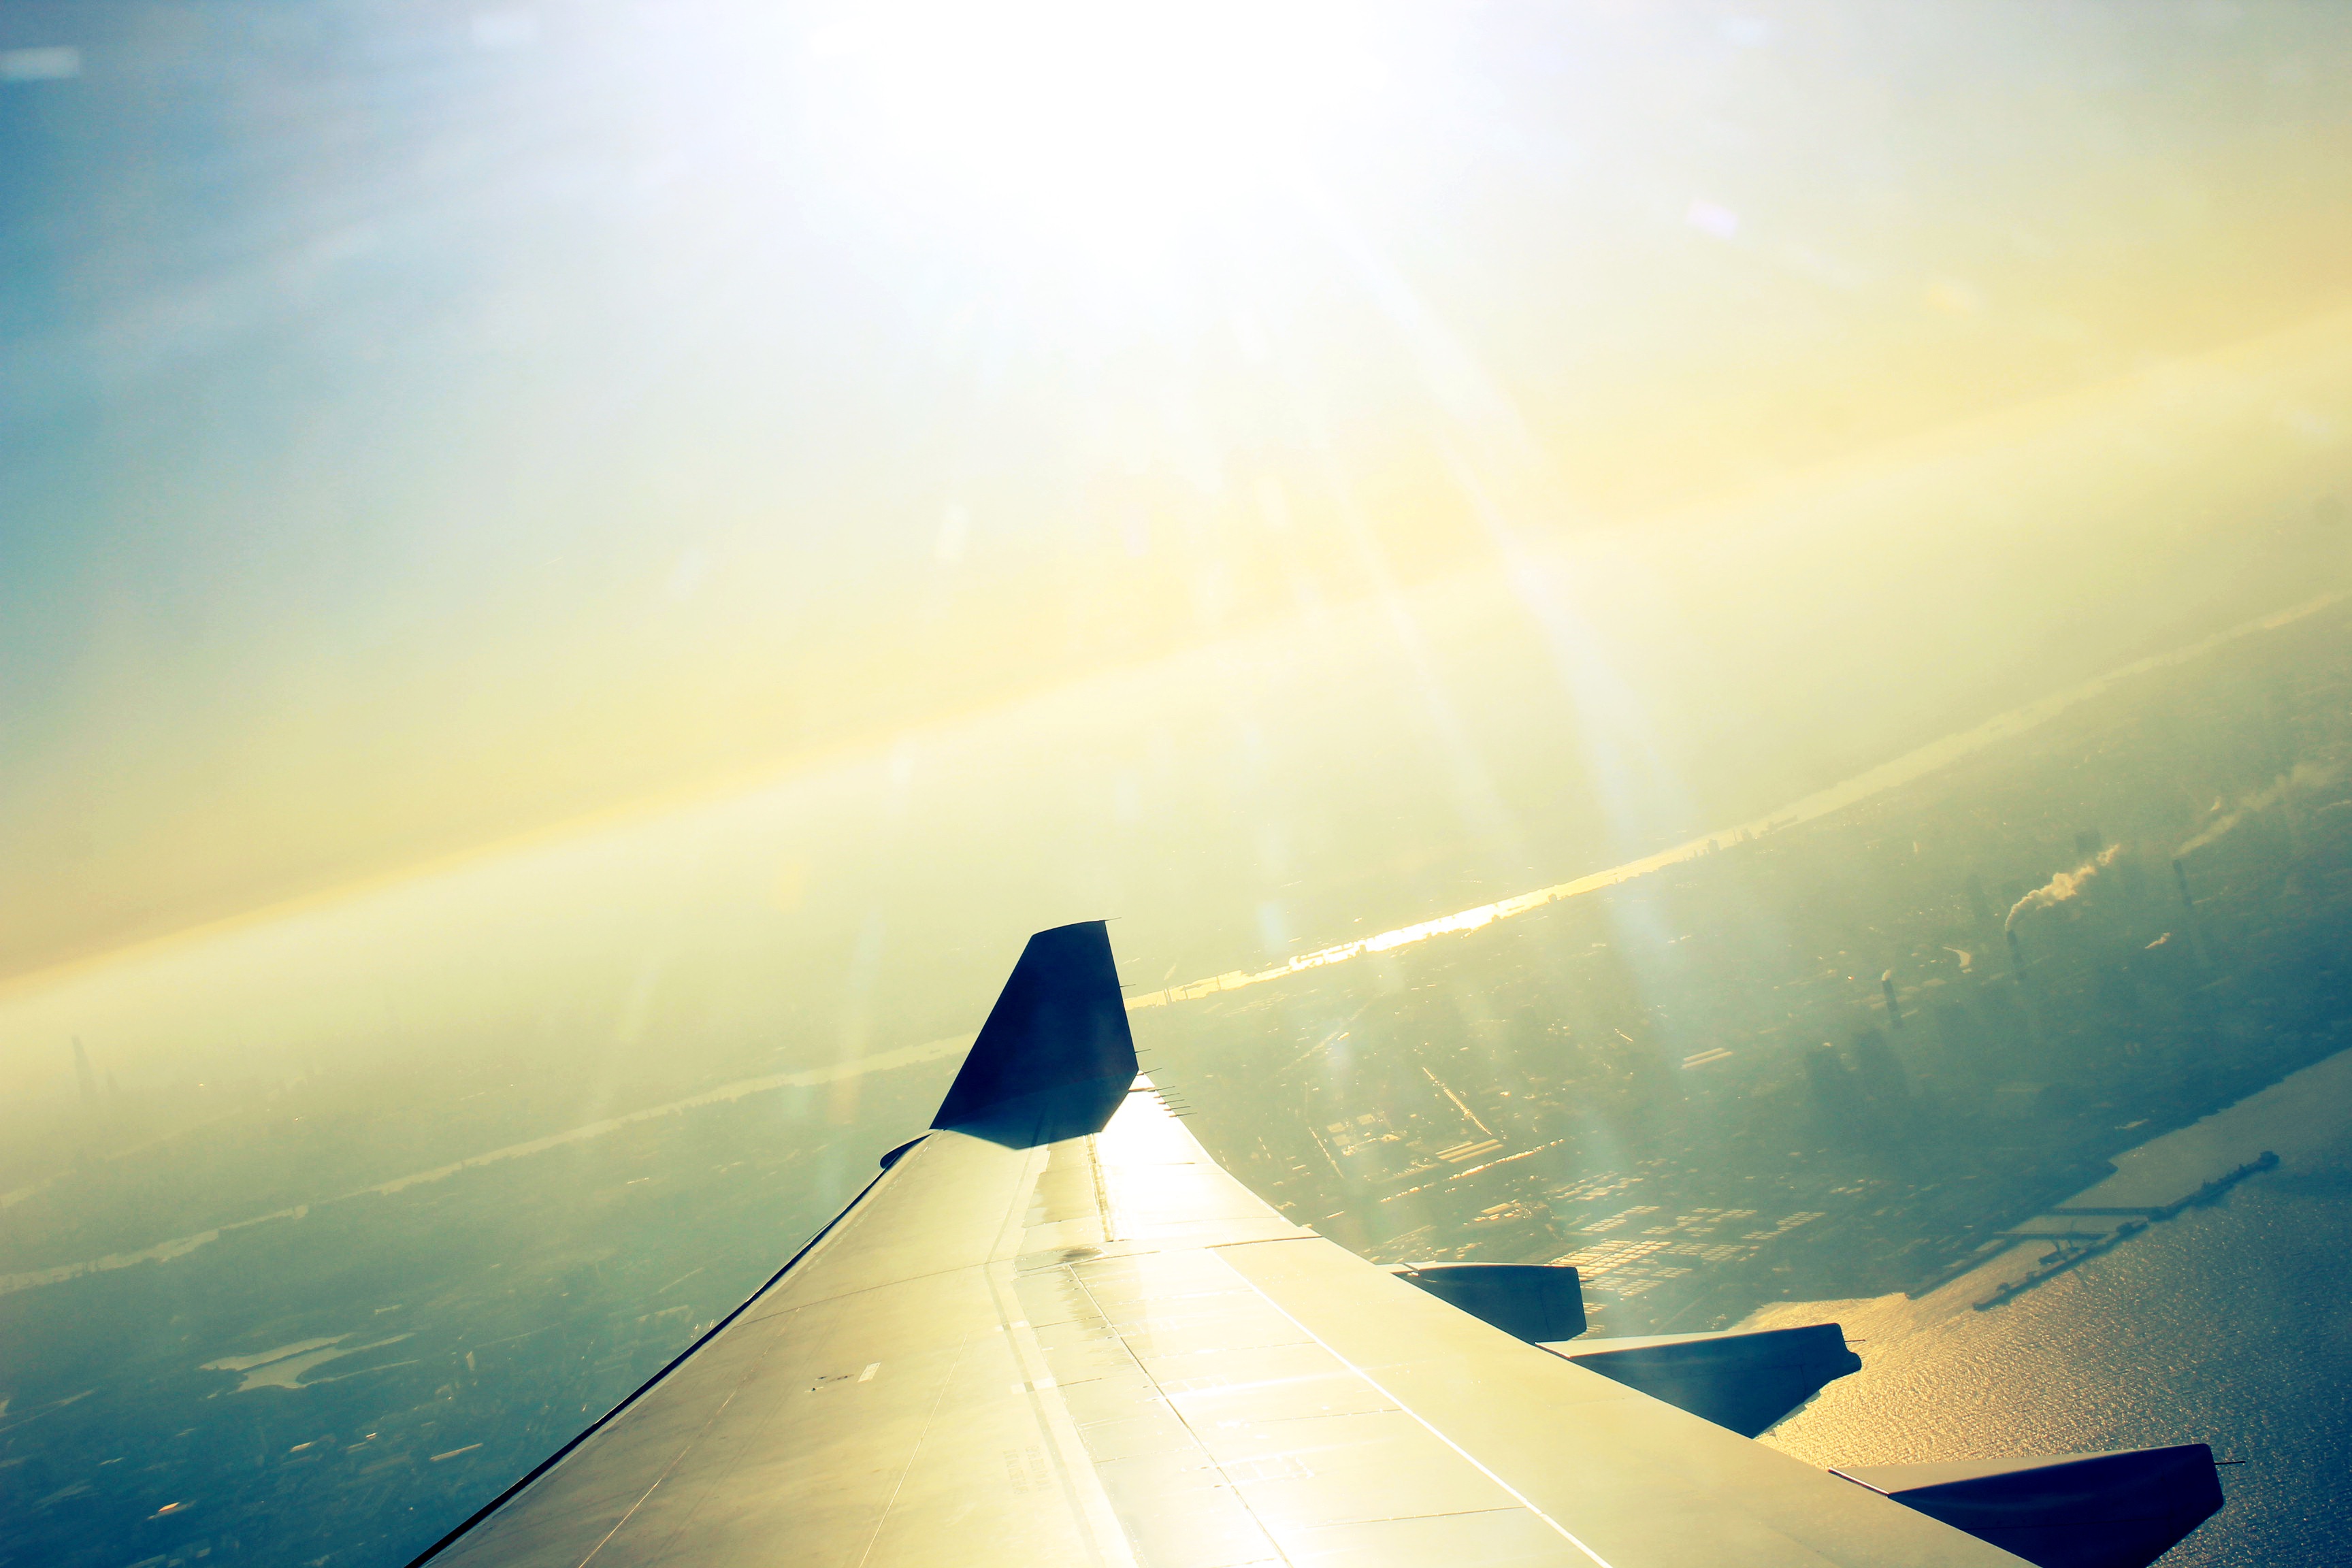
horizon, wing, light, cloud, sky, sunlight, atmosphere, airplane, aircraft, reflection, vehicle, aviation, flight, blue, gliding, shape, air travel, atmosphere of earth